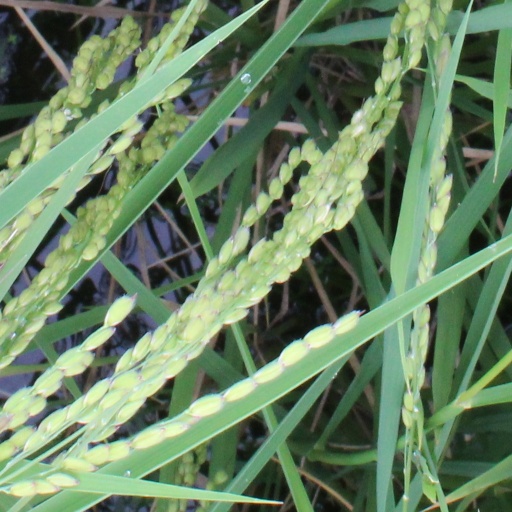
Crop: rice